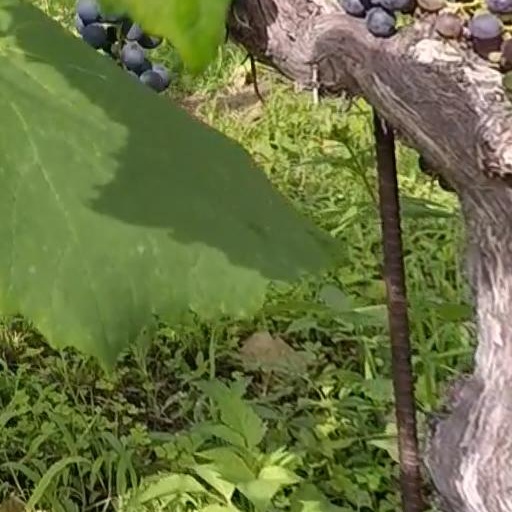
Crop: grape